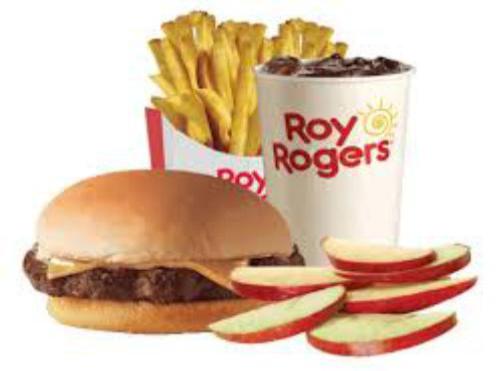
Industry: Food